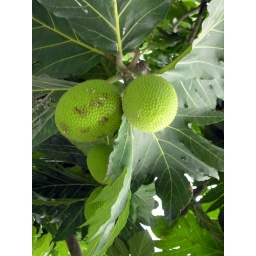
Knobbly fruit on tree in Bora Bora.